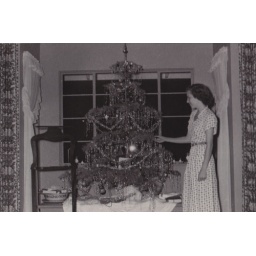
June by Christmas tree at Elva and Herman house